Sikhs in the United States military

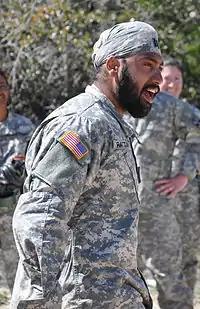
Captain Rattan, United States Army (2010)

One of the earliest Sikh soldiers in the American military was Bhagat Singh Thind, who although not a U.S. citizen enlisted in the United States Army and served in World War I. Bhagat Singh Thind was the first Sikh in US military service to be granted the right to wear a turban while on active duty in the US Army. Thind requested citizenship at the end of the war, but was refused. He was granted citizenship in 1936. Sikh participation as a part of U.S. forces in World War I was limited due to their small population in the country, but 138,000 Sikhs served in other Allied forces. Large numbers of Sikhs served in U.S. forces during World War II, and all American wars following.